Geography (Ptolemy)

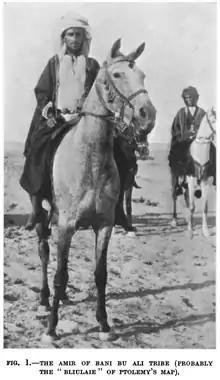
The Amir of Bani Bu Ali tribe, the likely "Bliulaie" of Ptolemy's map.

The first Latin translation of these texts was made in 1406 or 1407 by Jacobus Angelus in Florence, Italy, under the name "". It is not thought that his edition had maps, although Manuel Chrysoloras had given Palla Strozzi a Greek copy of Planudes's maps in Florence in 1397.